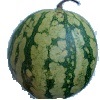
Label: watermelon